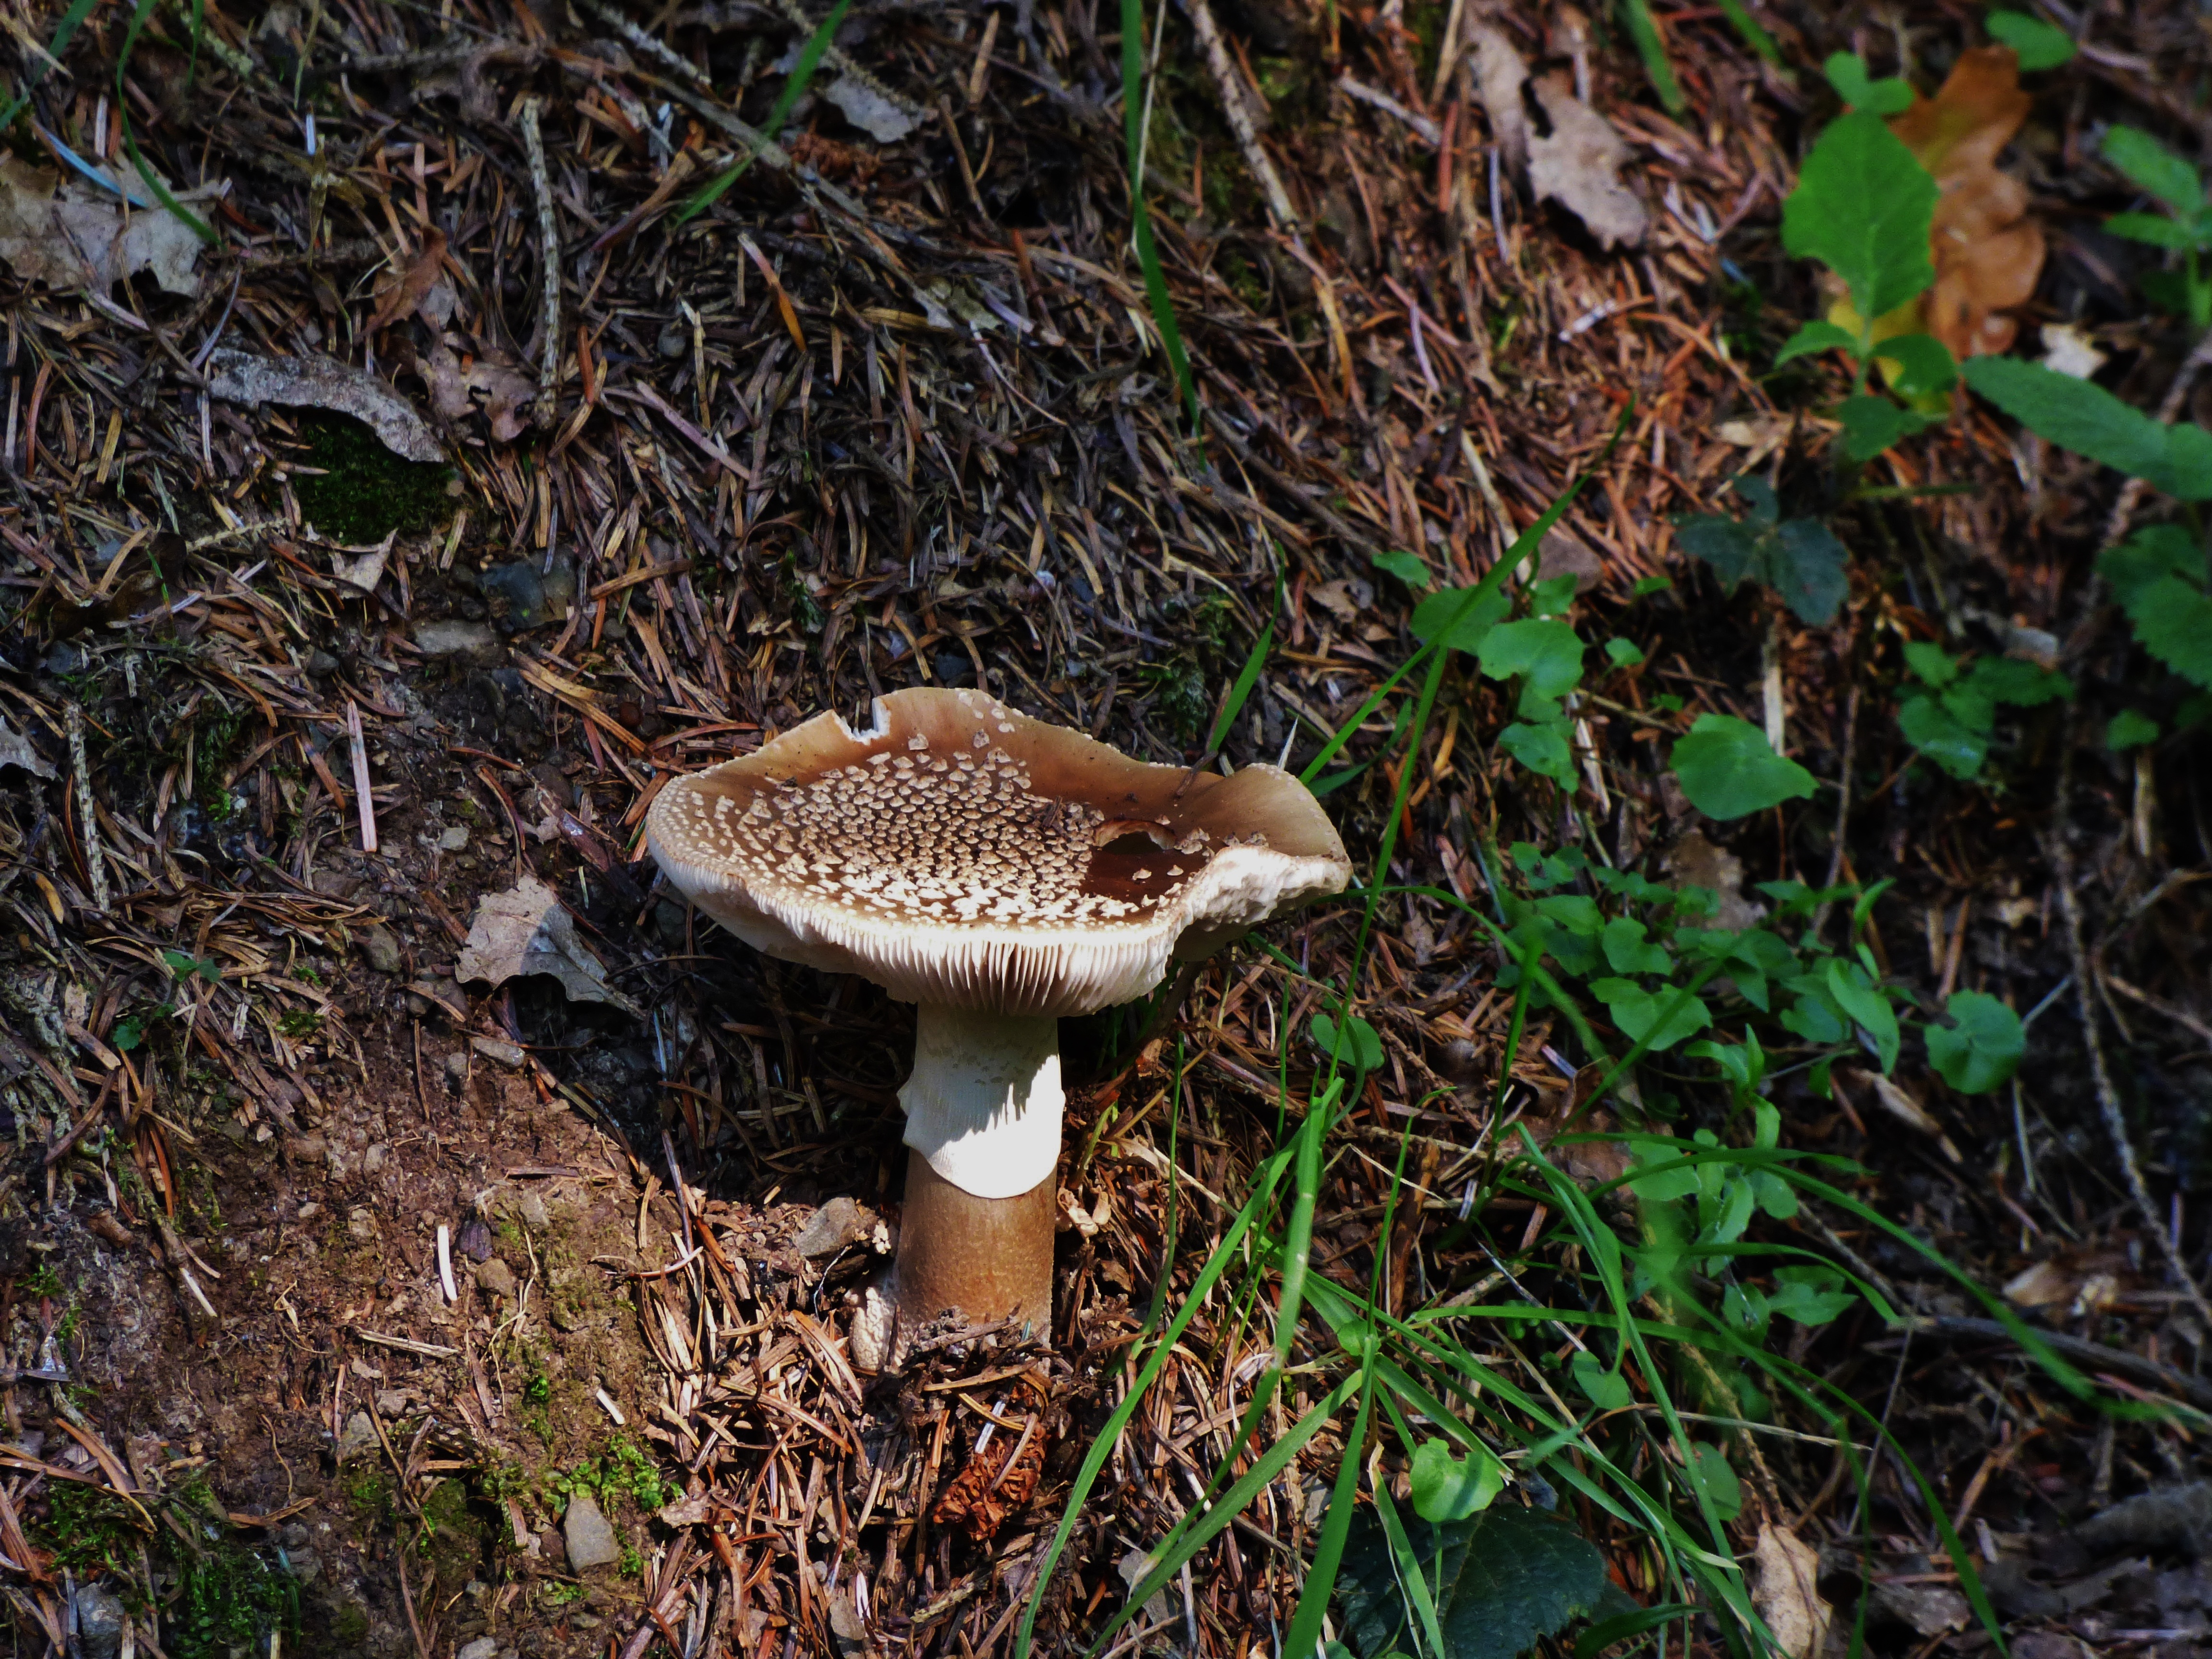
nature, forest, autumn, soil, mushroom, fauna, fungus, woodland, habitat, agaric, bolete, matsutake, oyster mushroom, brown mushroom, edible mushroom, natural environment, medicinal mushroom, agaricomycetes, agaricaceae, penny bun